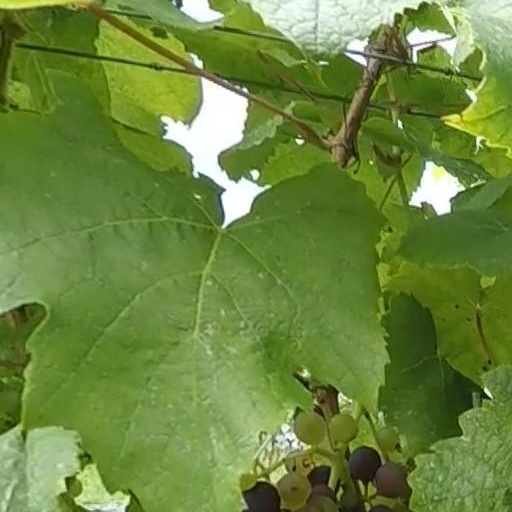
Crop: grape